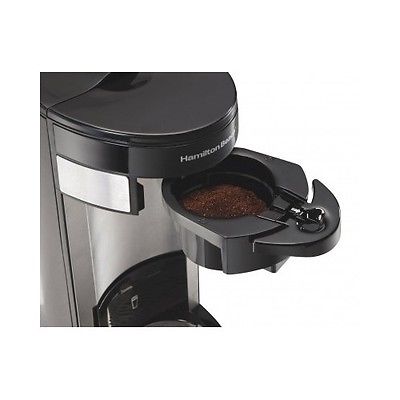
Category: coffee maker